Gold dinar

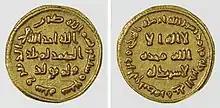
Umayyad gold dinar minted at Damascus, Syria in AH 77 (697 CE) having a weight of 4.24 grams

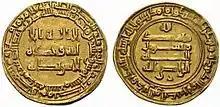
Gold Dinar of the 20th Abbasid Caliph Ar-Radi bi'llah (934–940 CE)

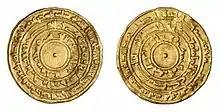
Fatimid dinar issued during the reign of al-Mu'izz li-Din Allah in Mansuriya in 344 AH (955 CE)

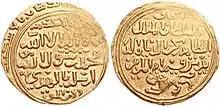
Dinar Mamluq sultan Baybars (658–676 AH (1260–1277 CE)

The gold dinar is an Islamic medieval gold coin first issued in AH 77 (696–697 CE) by Caliph Abd al-Malik ibn Marwan. The weight of the dinar is 1 mithqal.